Fabio Testi

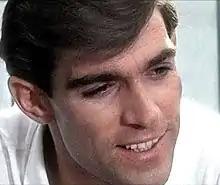
Fabio Testi in "The Garden of the Finzi-Continis" (1970)

Fabio Testi (born 2 August 1941) is an Italian actor. After growing up witnessing film work done around Lake Garda, Testi entered the sets of the film and began work as a stuntman and a double on set, where he worked as a stuntman on "The Good, the Bad and the Ugly". Testi continued stunt work and getting roles in low budget genre films until he was cast in Vittorio De Sica's film "The Garden of the Finzi-Continis". Following this film, Testi became a star in Italy, appearing in some artistic films by Giuseppe Patroni Griffi and Claude Chabrol. Testi also continued to work in "poliziotteschi" genre films in the 1970s as well as a few "gialli", and gained infamy for his publicised relationships with actresses Ursula Andress and Charlotte Rampling.